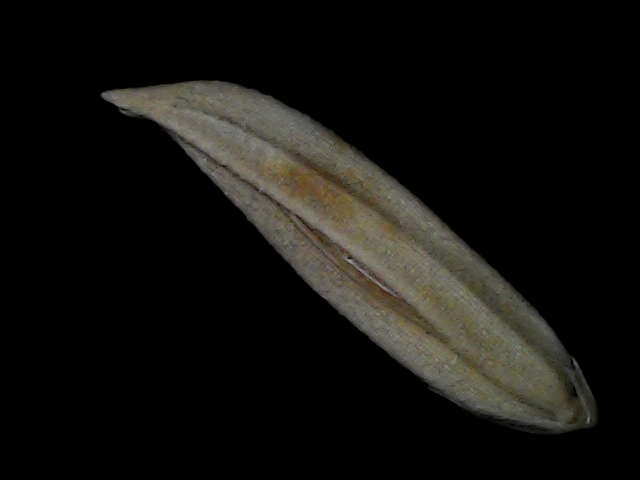
Rice variety: Bd57